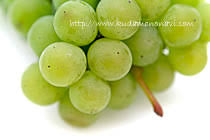
Waste category: biological